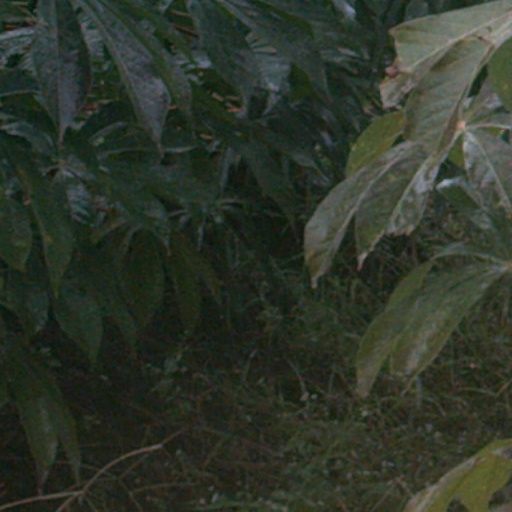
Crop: cassava